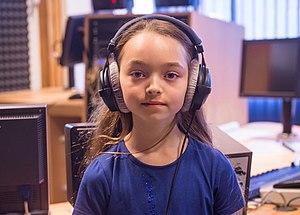
Nastasjia Sojcher dans un studio de radio
Je veux être actrice est un long métrage franco-belge, réalisé par Frédéric Sojcher et sorti en salles le 20 janvier 2016.